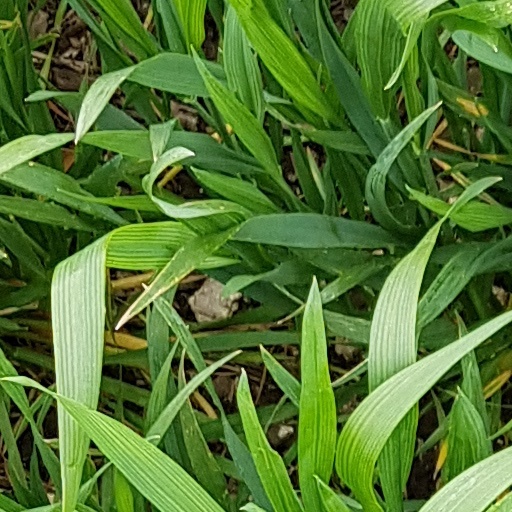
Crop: wheat